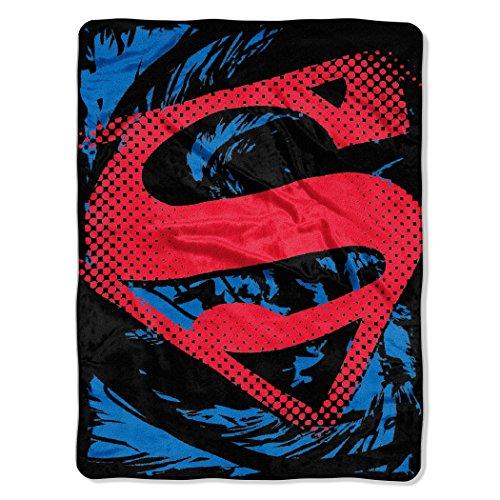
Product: DC Comics Superman, "Super Rip Shield" Micro Raschel Throw Blanket, 46" x 60", Multi Color, 1 Count
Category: Home & Kitchen | Bedding | Kids' Bedding | Blankets & Throws | Throws
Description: Warner Brothers' Superman "Super Rip Shield".
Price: $18.99
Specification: ProductDimensions:46x0.2x60inches|ItemWeight:15.2ounces|ShippingWeight:1pounds(Viewshippingratesandpolicies)|Manufacturer:TheNorthwestCompany|ASIN:B00V6YS05G|Itemmodelnumber:1SUP/05900/0006/AMZ